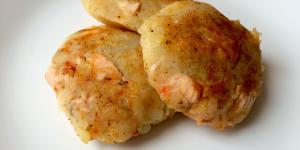
tortitas de salmon ahumado